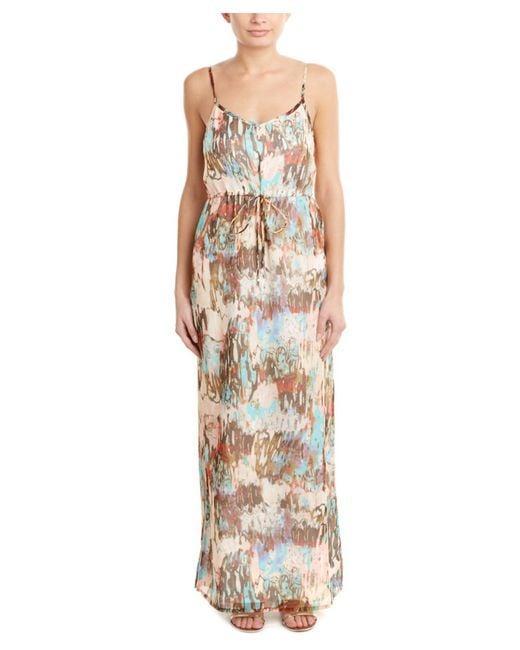
helles Sommerkleid für zierliche Frauen